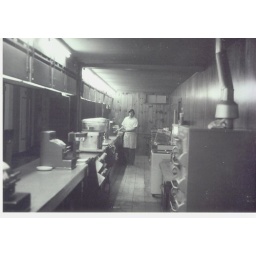
Chuckie Cristofono standing at the grill. The pizza oven is in the foreground.